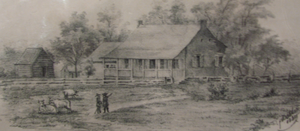
Friedrich Franz Karl Hecker, est un homme politique et un révolutionnaire allemand du milieu du XIXᵉ siècle.